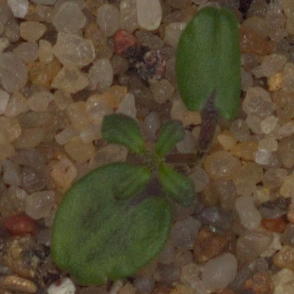
Label: cleavers